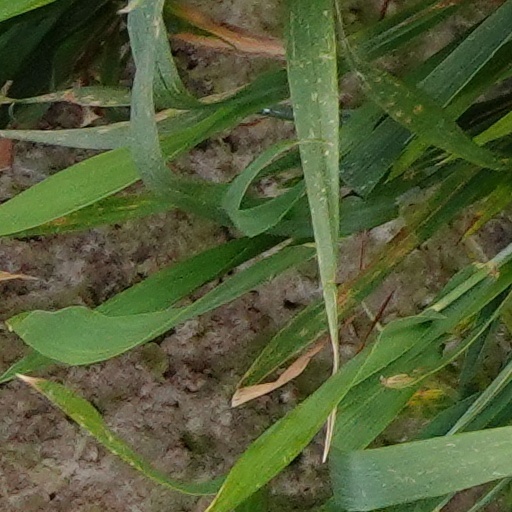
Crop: wheat